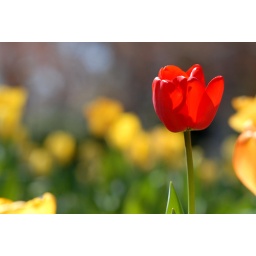
Perhaps the gardener messed up.. This red tulip was sitting in a big bed of yellow. Fun.